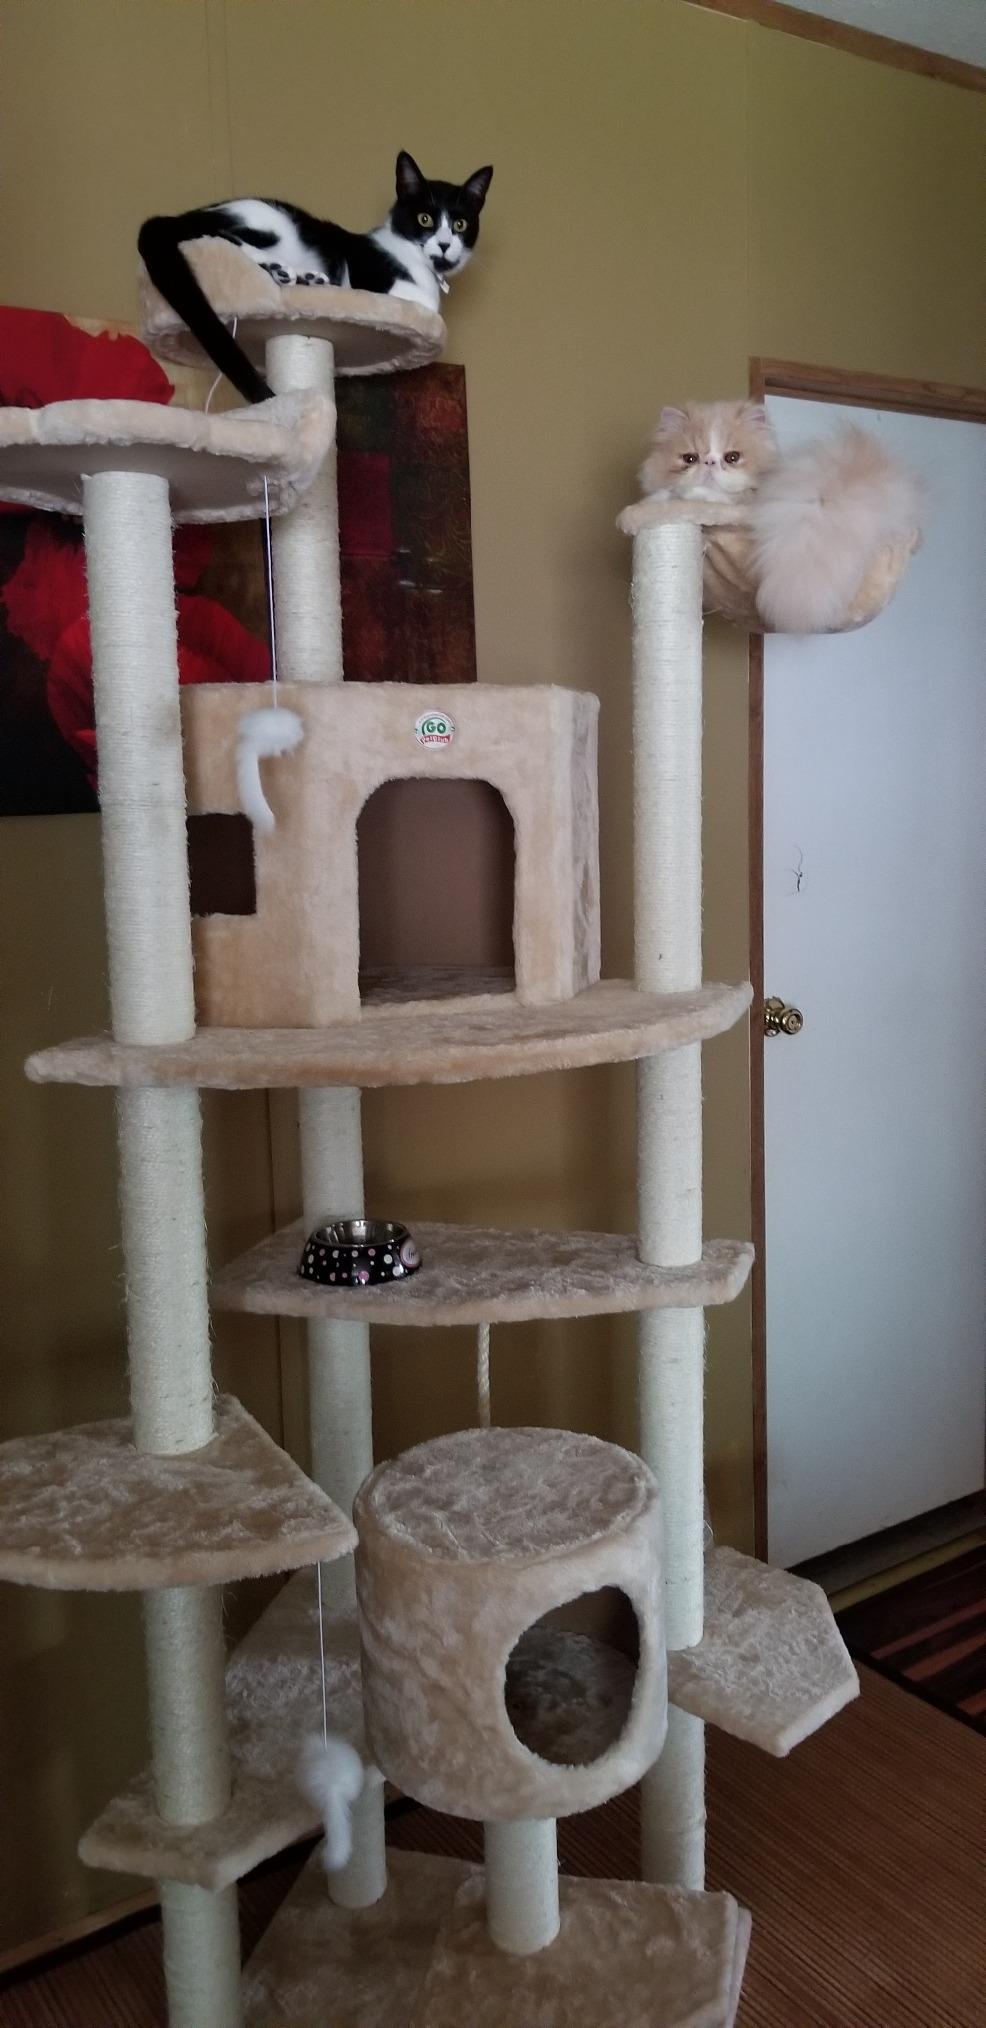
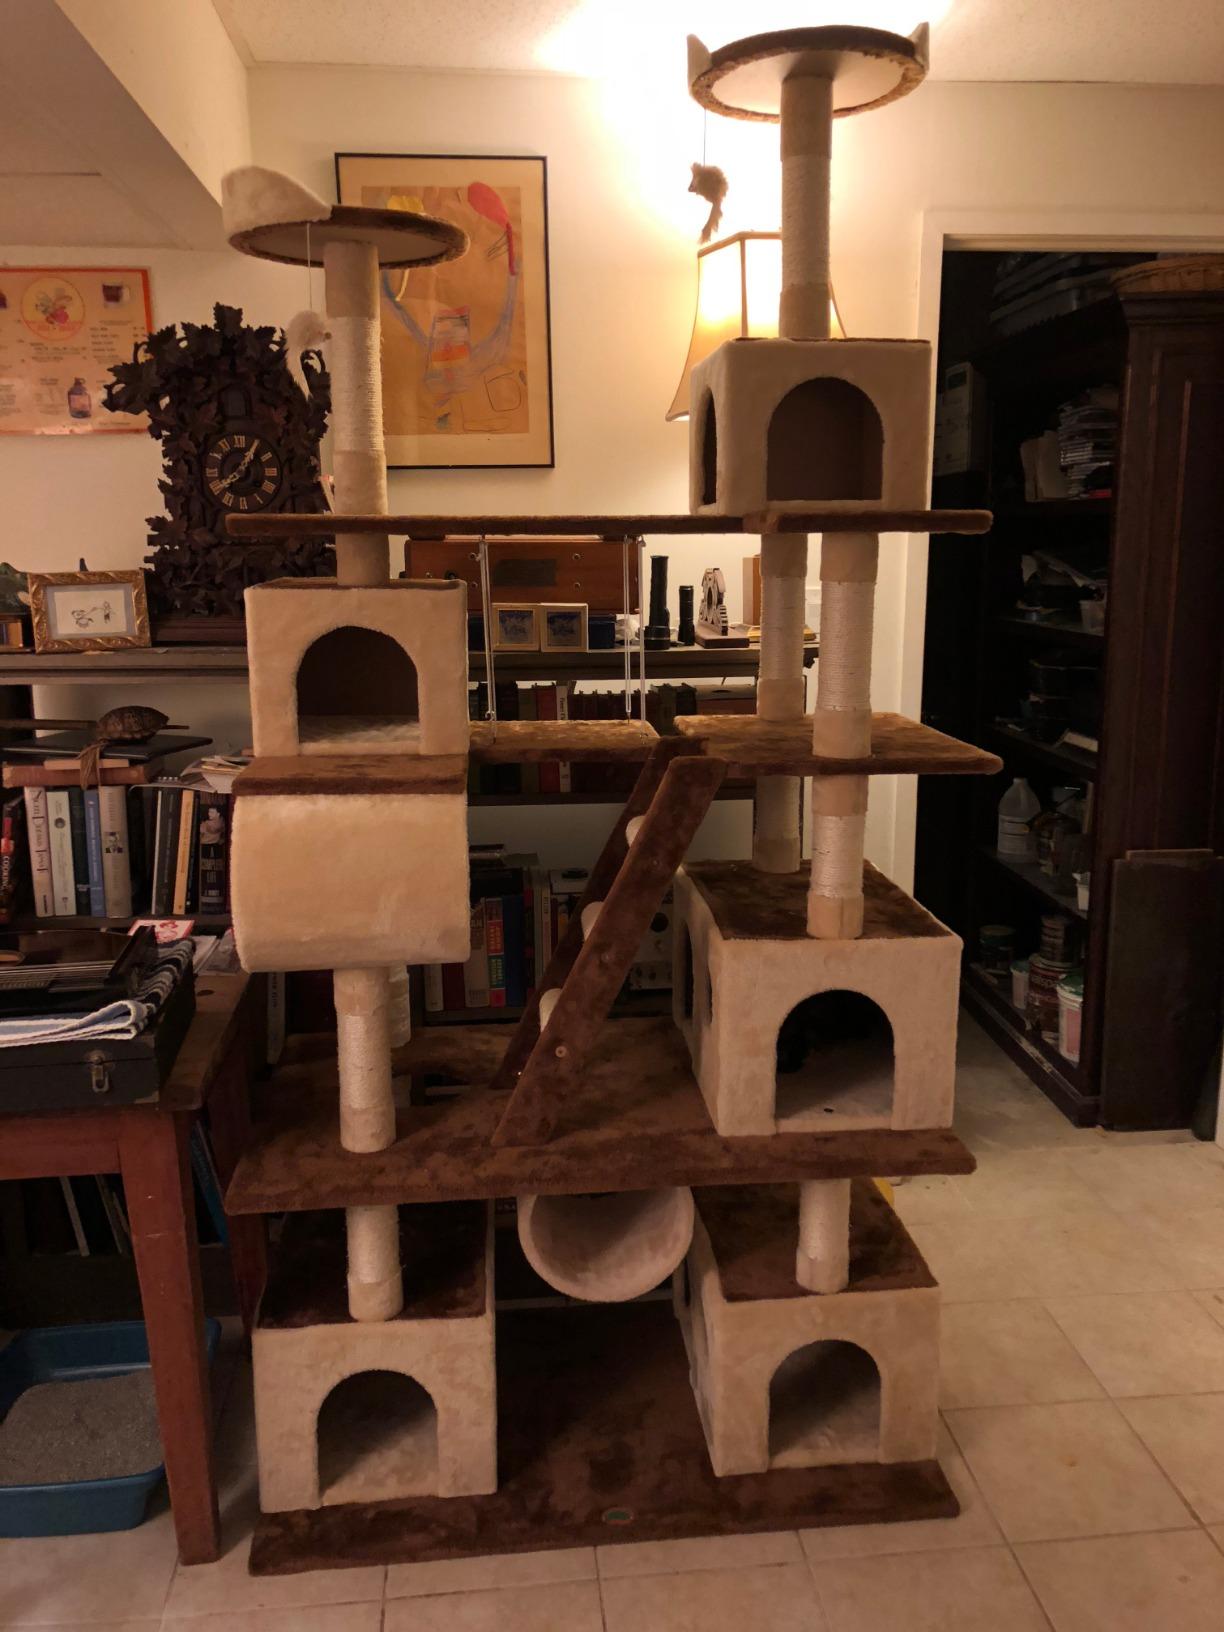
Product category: items_cat tree
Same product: no